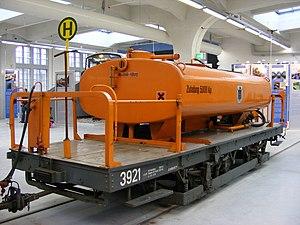
Wagon avec citerne d'herbicide utilisée pour appliquer ce pesticide sur la voie de 1960 à 1993 sur les lignes de tramway de Munich